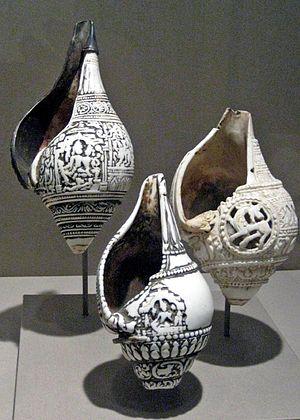
Shankha est le nom sanskrit de la conque dont l'apex est coupé afin de pouvoir souffler dedans à la manière d'une trompe de chasse. Il servait autrefois à effrayer l'ennemi dans la bataille et aujourd'hui à appeler dieux et fidèles dans les rituels hindous. C'est l'un des huit symboles de bon augure dans le bouddhisme. C'est aussi l'un des attributs du dieu Vishnu et ses avatars ainsi que de Durga. Dans le jaïnisme, c'est le symbole du tirthankara Neminath. Dans le bouddhisme tibétain, il est le symbole de Vajratārā et Ekajaṭā.